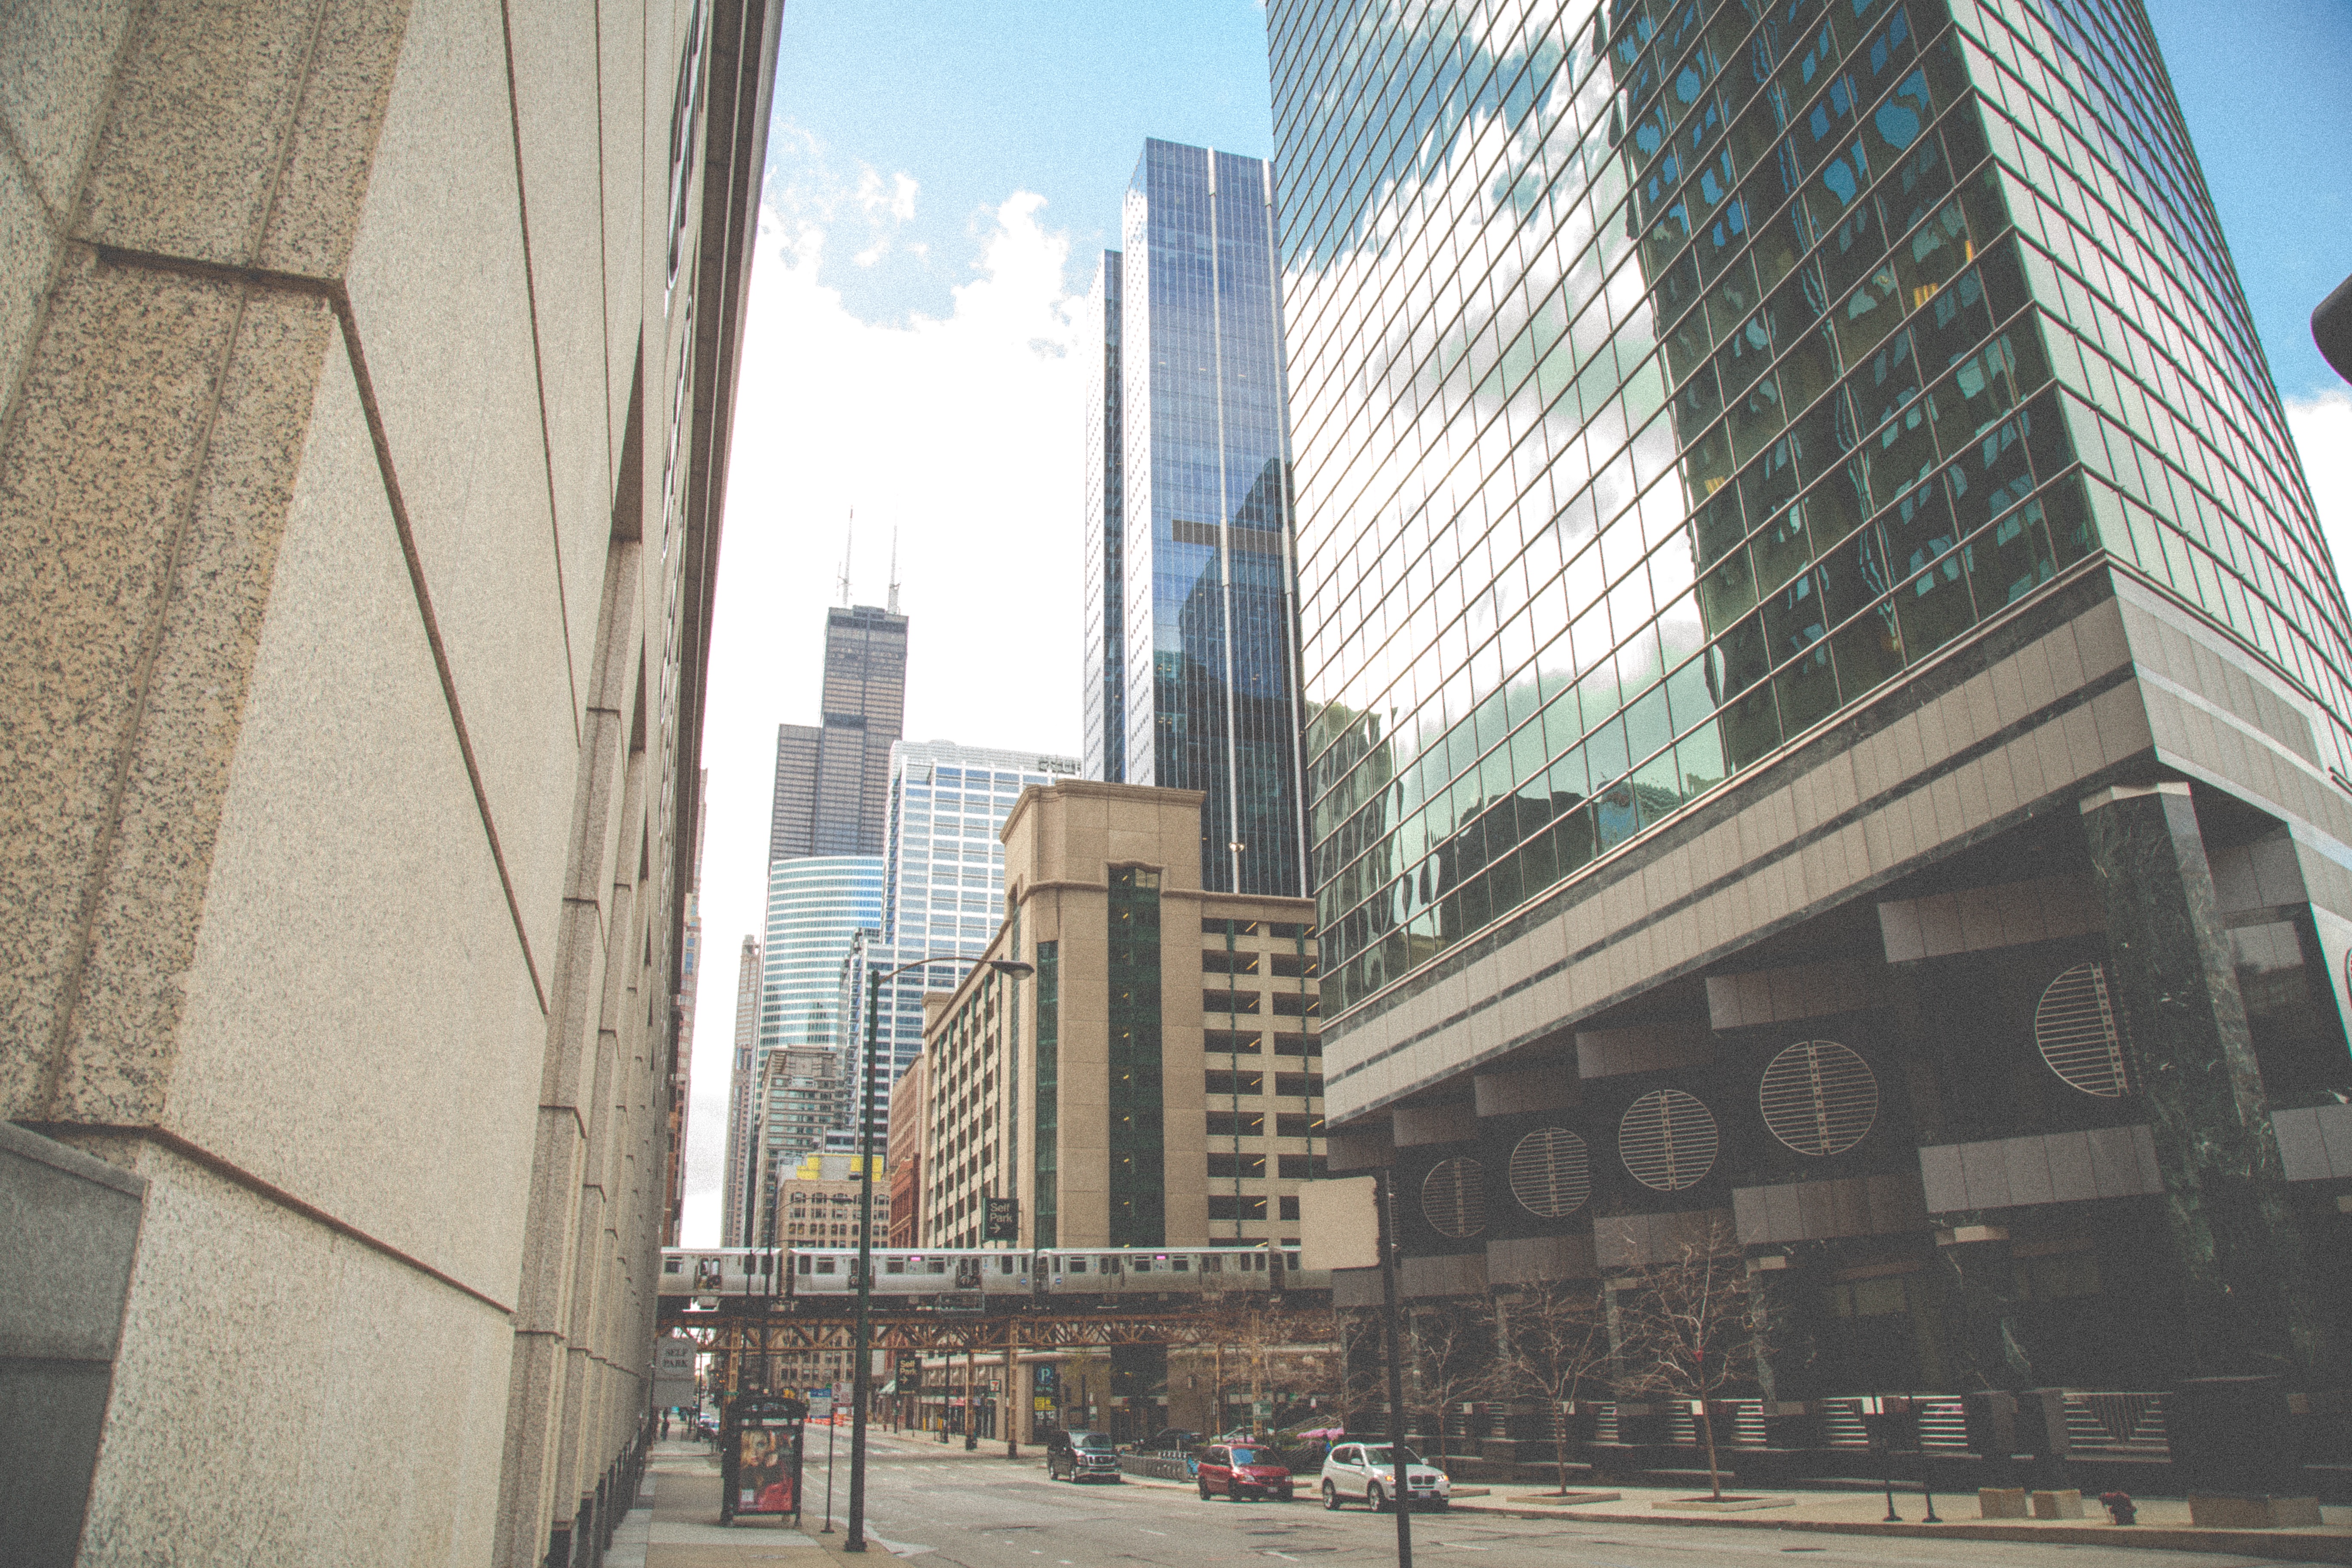
architecture, road, street, city, skyscraper, cityscape, downtown, landmark, facade, tower block, infrastructure, metropolis, condominium, neighbourhood, urban area, residential area, human settlement, metropolitan area